Ichneutica marmorata

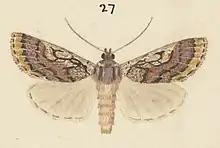
Illustration of "I. marmorata" by George Hudson.

This species was first described by George Hudson in 1924 using a single specimen collected by James Wishart Campbell at Arthur's Pass. Hudson originally named the species "Persectania marmorata". The female holotype specimen is held at the Canterbury Museum. Later in 1924 Alfred Philpott also described this species and named it "Ichneutica dives". In 1927 Philpott synonymised this name with "I. marmorata". J. S. Dugdale discussed this species in his 1988 catalogue under the name "I. marmorata". In 2019 Robert Hoare undertook a major review of New Zealand "Noctuidae." During this review he confirmed that this species falls within the "Ichneutica" genus"."